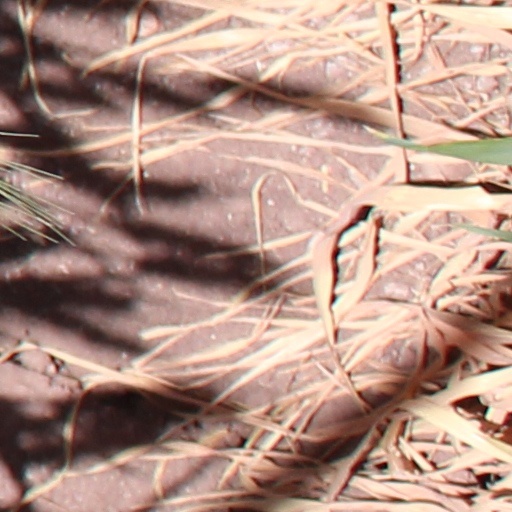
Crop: wheat